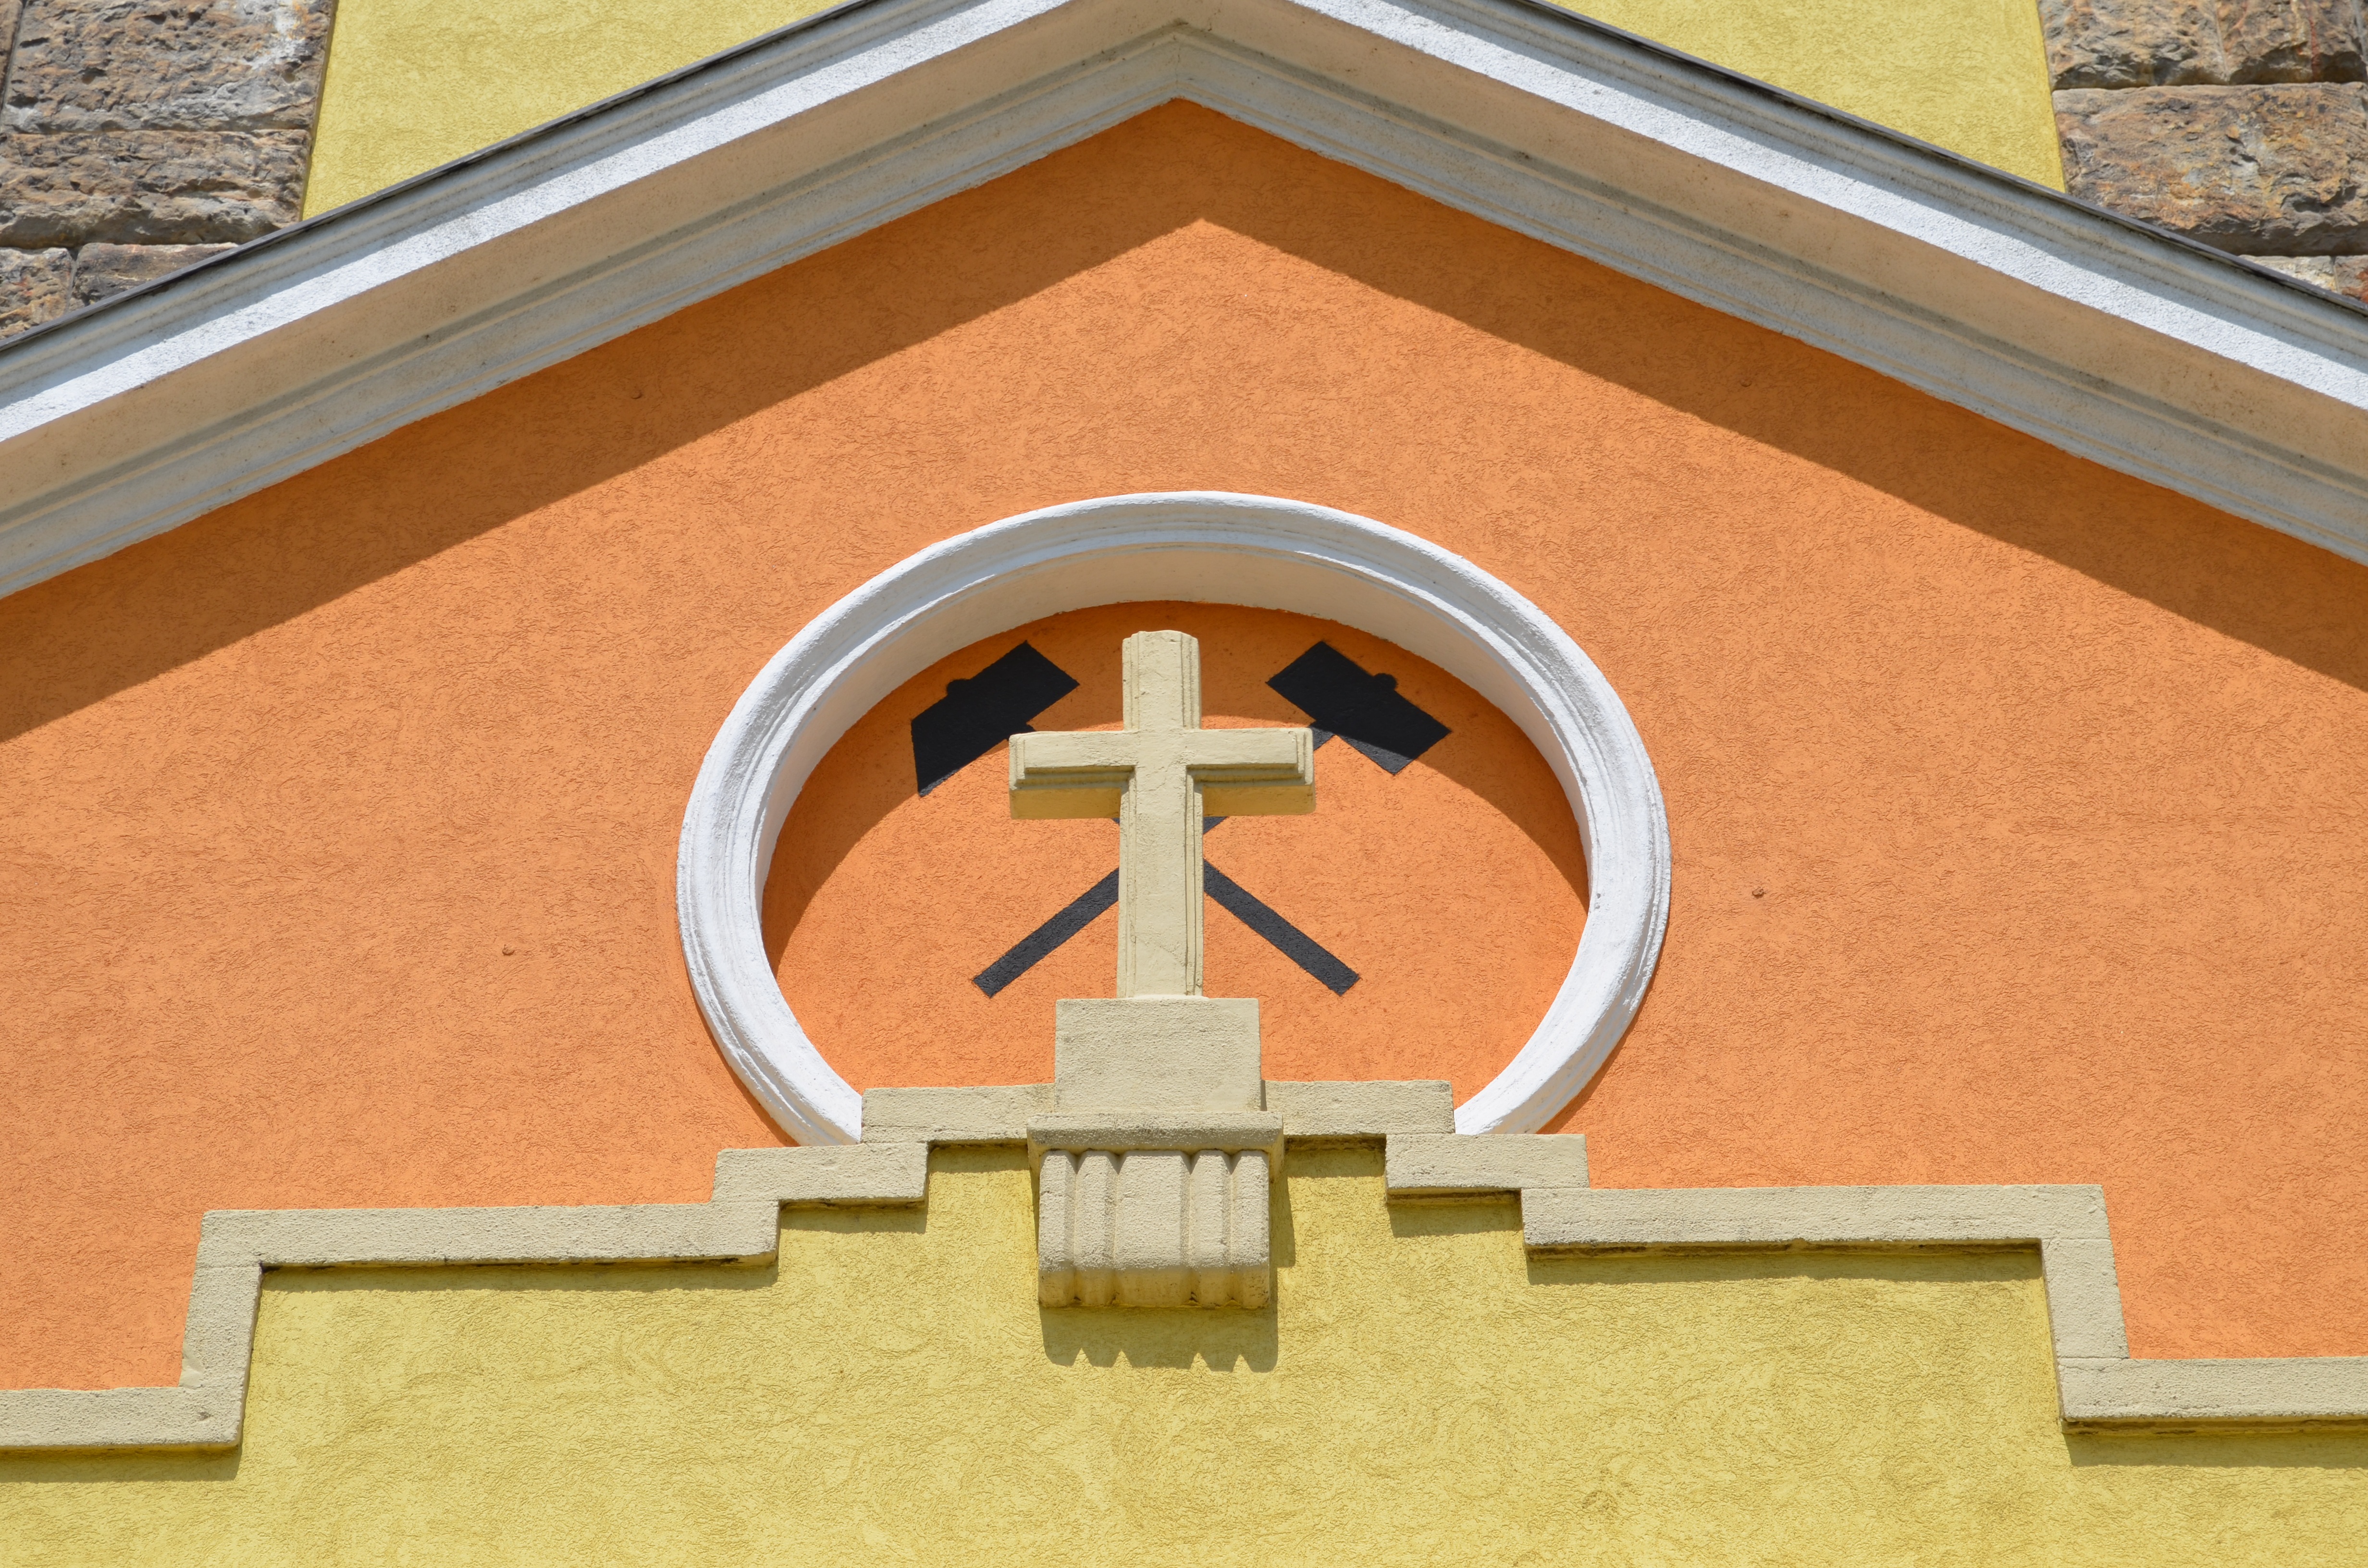
window, number, building, wall, facade, exterior, brick, religious, design, christianity, worship, saint barbara church, dorog